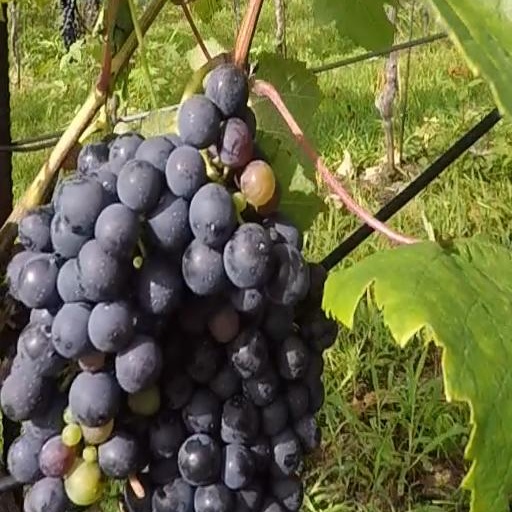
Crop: grape